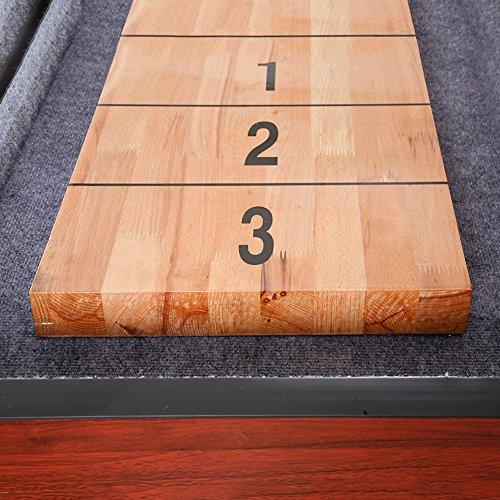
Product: Challenger Shuffleboard Table w Dark Cherry Finish, Hardwood Playfield and Storage Cabinets
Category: Sports & Outdoors | Sports & Fitness | Leisure Sports & Game Room | Arcade & Table Games | Shuffleboard | Shuffleboard Tables
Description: Antique bronze cabinet hinges and a dark cherry laminate add a classic, vintage look to this stylish table.
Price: $748.00 - $2,024.91
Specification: Product Dimensions:         98 x 15 x 31 inches ; 262 pounds    |Shipping Weight: 262 pounds (View shipping rates and policies)|ASIN: B077V954YD|    #22    in Shuffleboard Tables